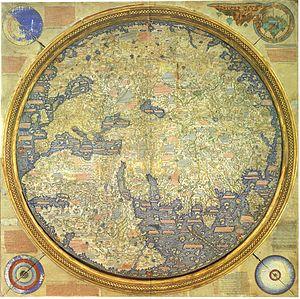
Cet article présente les cartes anciennes du monde ou anciennes mappa mundi, de l'Antiquité à la fin du Moyen Âge.
Cette page concerne l'année 1459 du calendrier julien.
Fra Mauro, né vers 1385 à Venise et mort en 1460 dans la même ville, est un moine italien qui fut le plus célèbre cosmographe de son temps. Il est connu pour la carte de Fra Mauro.
Marco Polo est un marchand italien, célèbre pour son voyage en Chine qu'il raconte dans un livre intitulé Devisement du monde ou Livre des merveilles ou encore Livre de Marco Polo.
L'Ancien Monde est la partie du monde connue par les Européens depuis l'Antiquité, avant les voyages de Christophe Colomb : l'Europe, l'Asie et l'Afrique, par opposition au Nouveau Monde : les Amériques et l'Océanie.
Daniel Arsand, né le 9 juillet 1950 à Avignon, est un écrivain français en même temps qu'un éditeur spécialisé dans la littérature étrangère.